USS Sarsfield

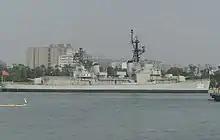
"Te Yang" as a museum ship in December 2016.

The ship served in the Republic of China Navy as ROCS "Te Yang" (DD-925).